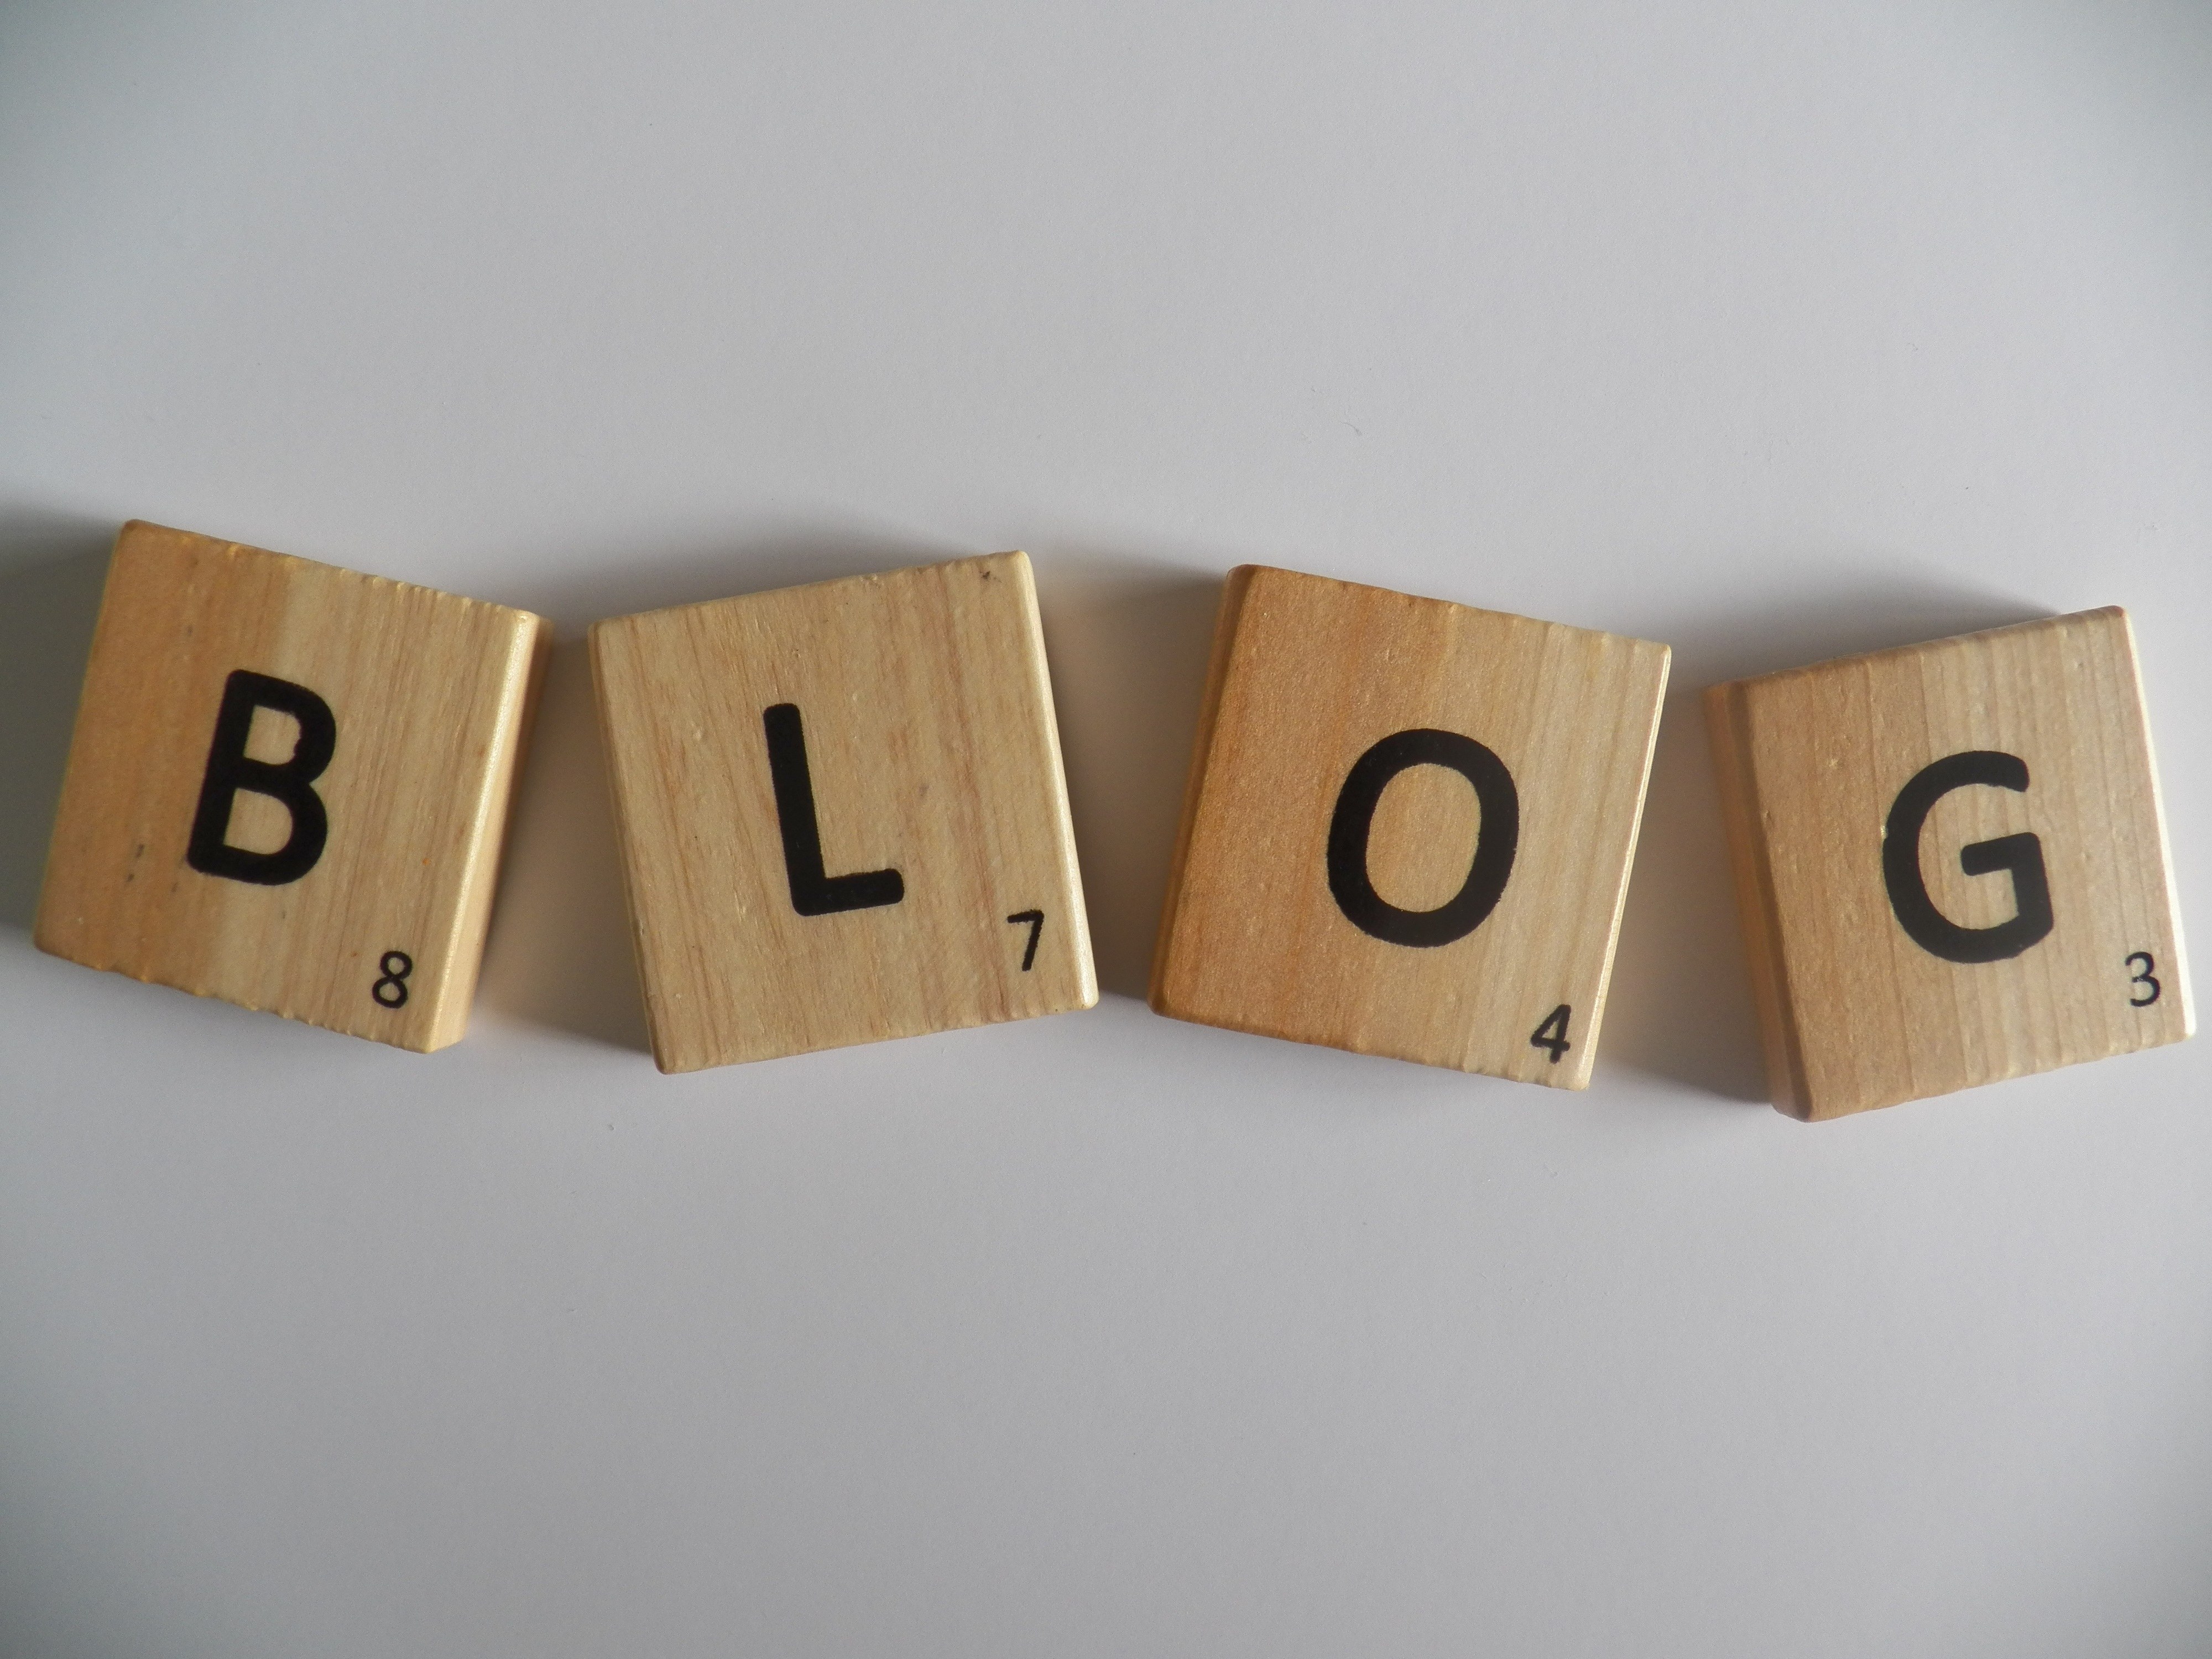
word, alphabet, scrabble, brand, product, font, text, letters, blog, fashion accessory